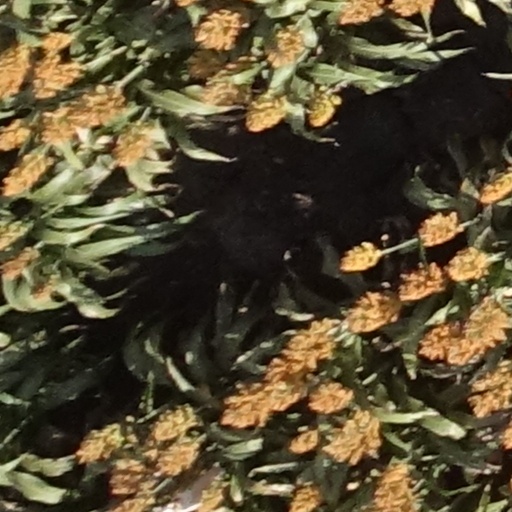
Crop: sorghum